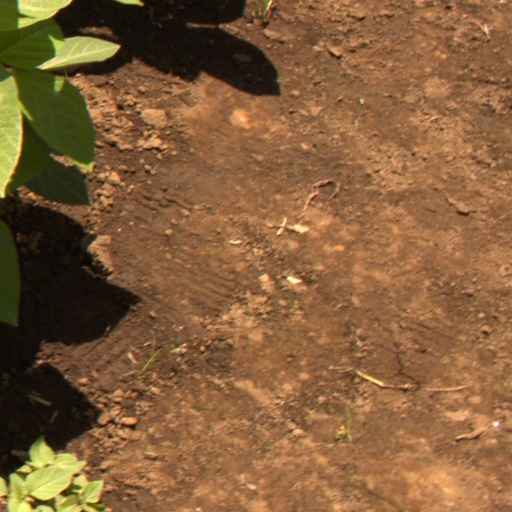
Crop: soybean